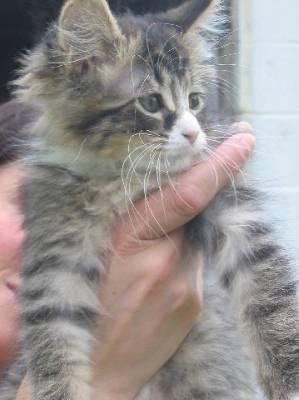
cat